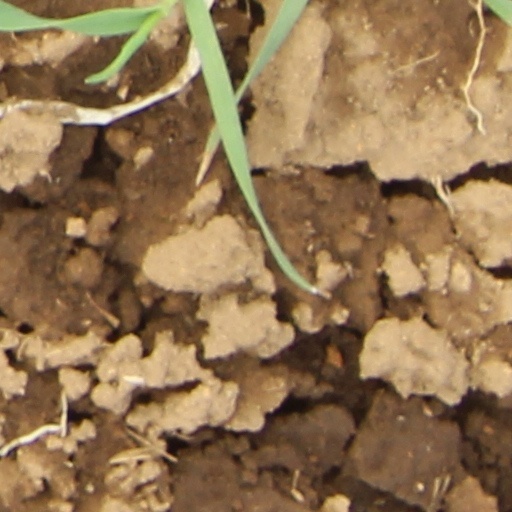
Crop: wheat